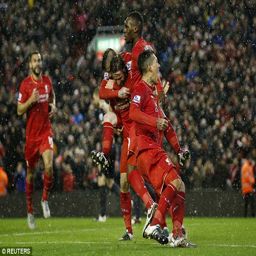
person is mobbed by his team - mates after having the final word in a gripping encounter on wednesday night